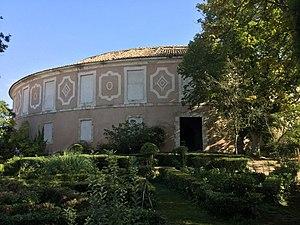
La Fabrique royale de tissus de Brihuega, fut l'une des "fabriques royales" inaugurées pendant le règne de Ferdinand VI sous l’influence des idées des Lumières. Située à Brihuega, dans la province de Guadalajara, en Espagne, elle fut l'une des installations industrielles les plus prestigieuses du pays, et fonctionna pendant presque deux siècles jusqu'à sa fermeture définitive en 1936. Elle reste l'un des exemples les plus nets des mesures prises par le Réformisme des Bourbons en Espagne, et fait aujourd'hui partie de l'ensemble historique de Brihuega